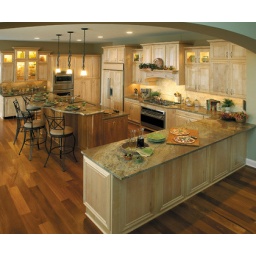
This kitchen cabinetry was created with the Glen Cove door style in Maple finished in Natural.